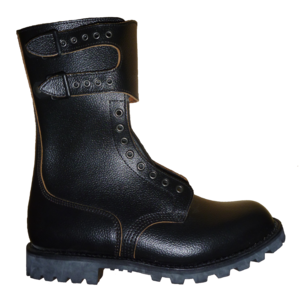
Photo d'une rangers en cuire neuve, modèles réglementaire de l'Armée française (années 2000-début années 2010). Dans le jargon militaire, elles sont appelées BMJA (Brodequin de Marche à Jambière Attenante), et aussi connues en tant que BM65 (Brodequin de Marche modèle 1965).
Les rangers ou bottes de combat sont des chaussures montantes, qui soutiennent les chevilles grâce à un système de guêtron fermé par une ou deux boucles à ardillon. Elles sont utilisées principalement par les militaires. Dans l'armée française, l'appellation administrative est « Brodequin de Marche à Jambières Attenantes ». En argot français, ces bottes sont aussi appelées « rangeots »
Le brodequin désigne différents types de chaussures.